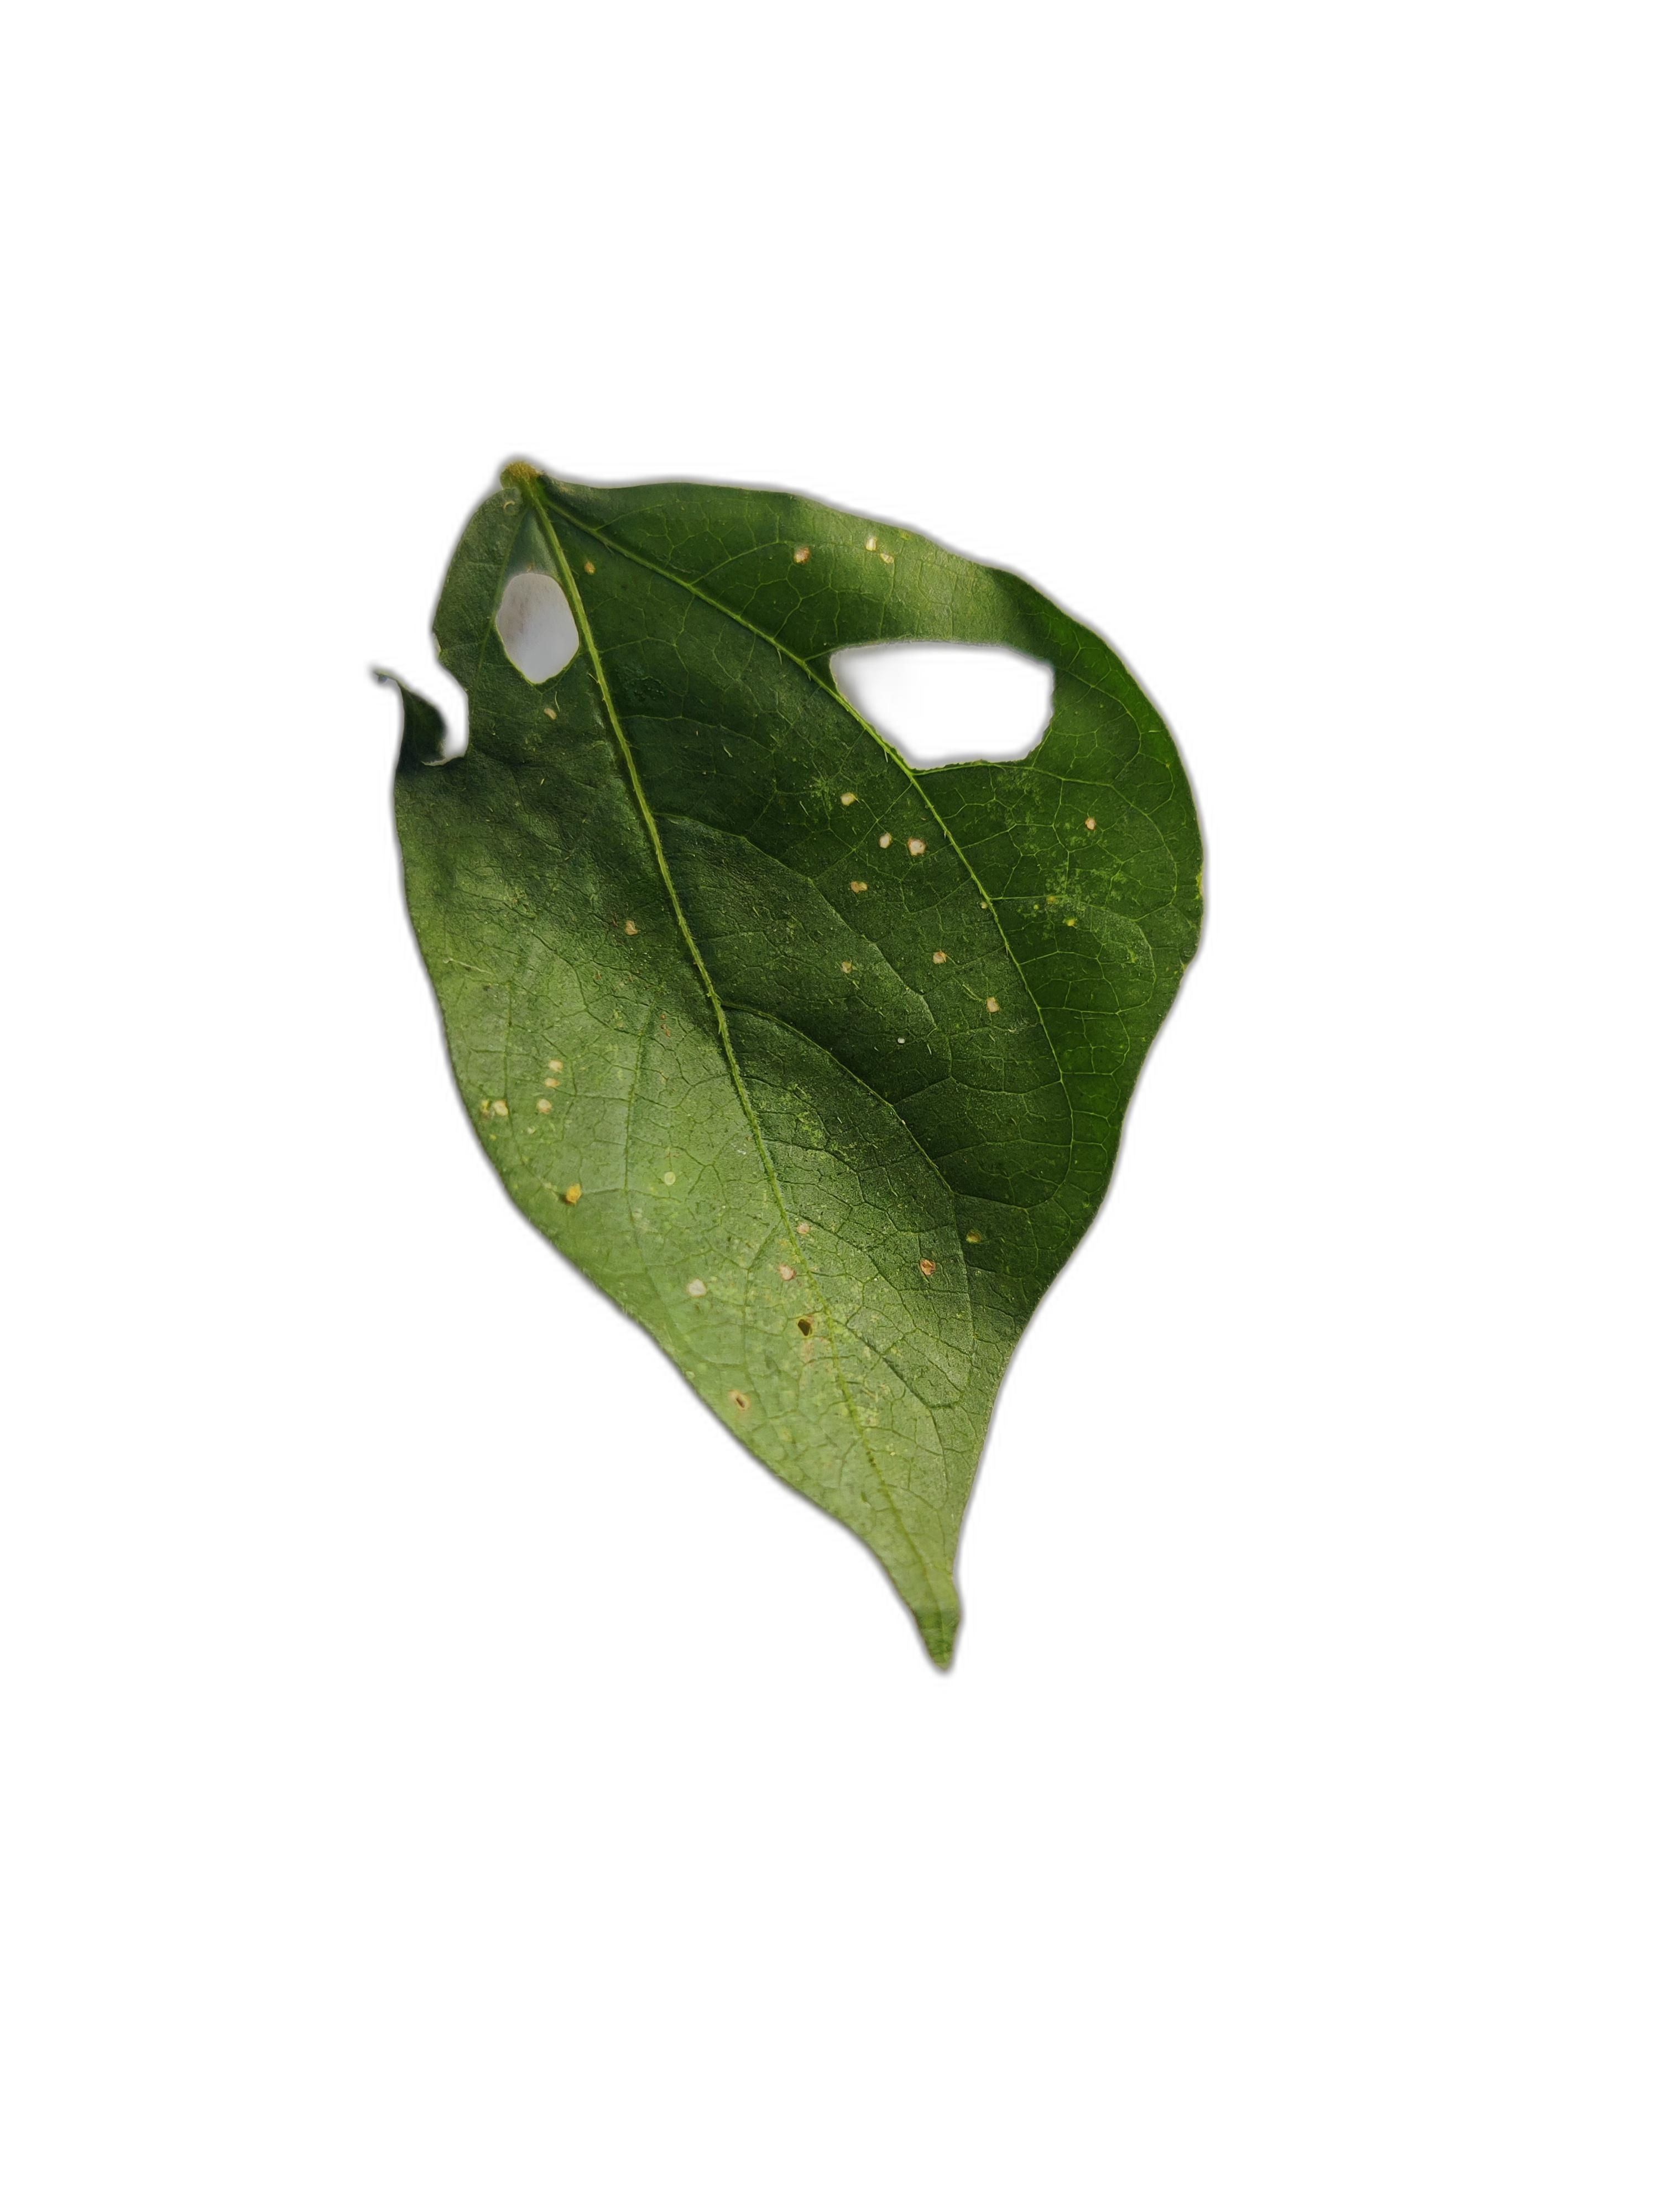
Label: Cercospora leaf spot